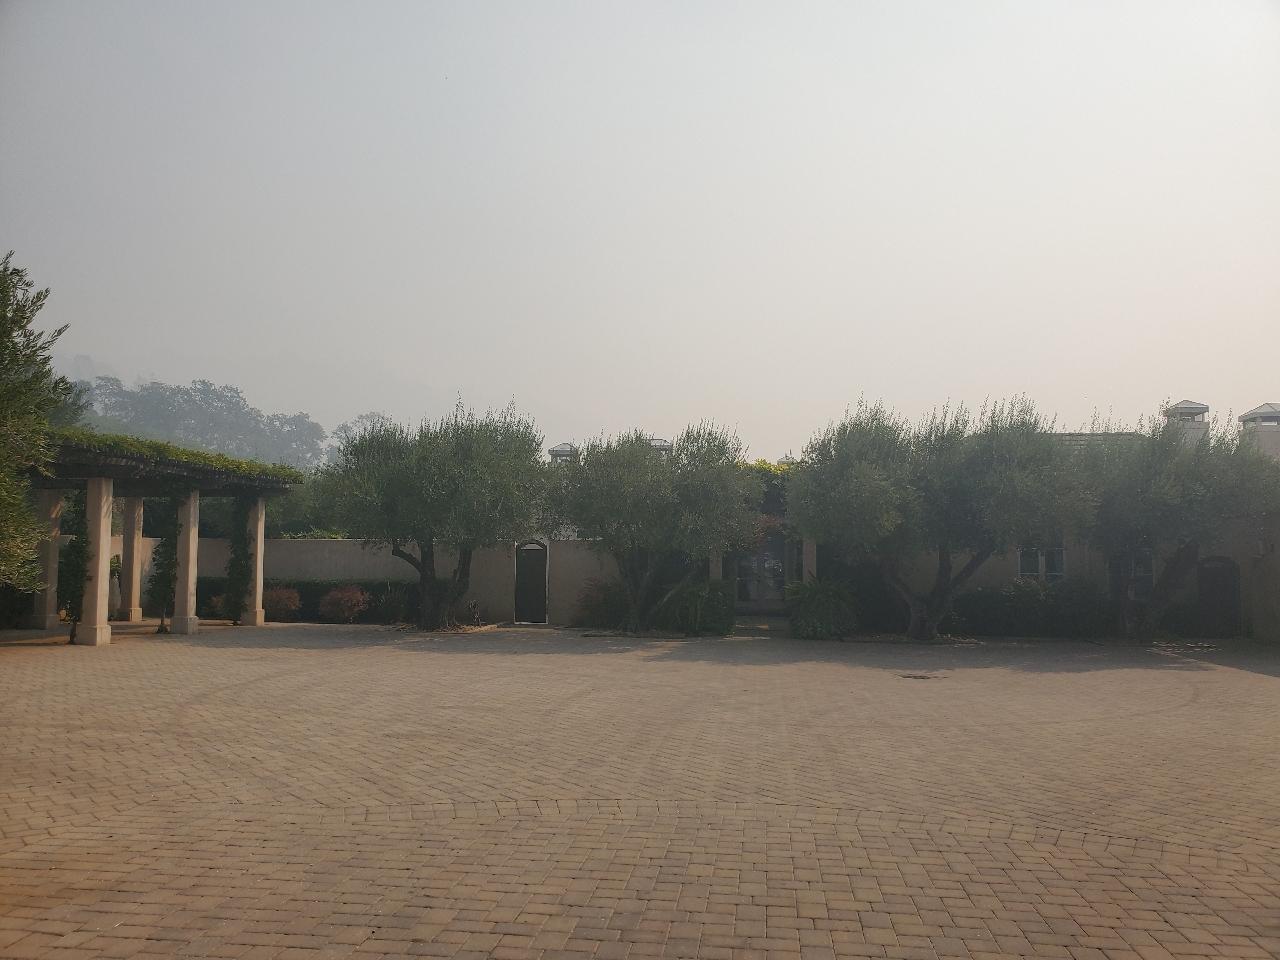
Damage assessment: no_damage